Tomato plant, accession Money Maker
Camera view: bottom (45 deg); turntable rotation: 300 degrees
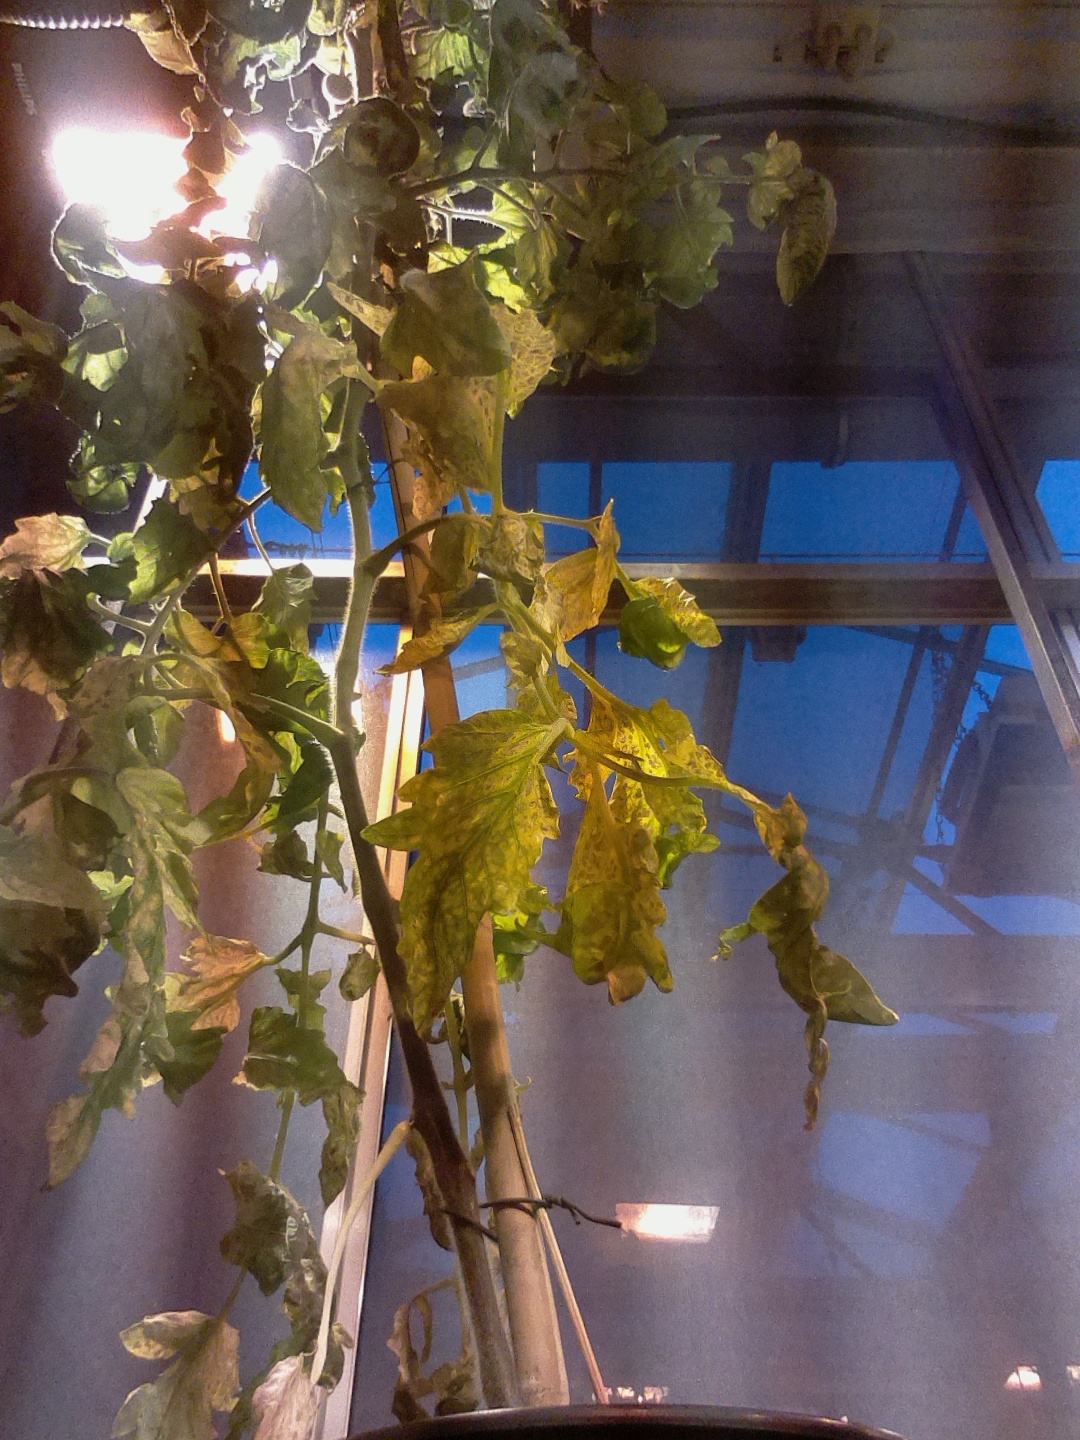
BBCH growth stage 72: 20%-30% of final fruit size